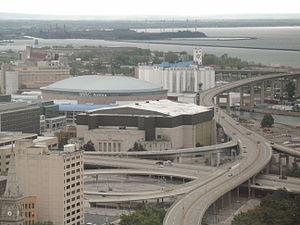
Le Buffalo Memorial Auditorium était une salle omnisports située à Buffalo dans l'État de New York. L'aréna fut très connu par son puissant klaxon qui s'active à chaque fois que les Sabres marquent un but au cours d'un match.
La Coupe Canada 1984 est le troisième tournoi international de la Coupe Canada de hockey sur glace. La Finlande qui n'a gagné qu'un seul match depuis le début de Coupe Canada est remplacée par l'Allemagne de l'Ouest. L'Allemagne de l'Ouest finit le tournoi avec une fiche de 0-4-1, mais devant la Tchécoslovaquie grâce aux buts pour et contre.